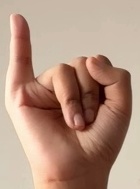
ASL sign: I